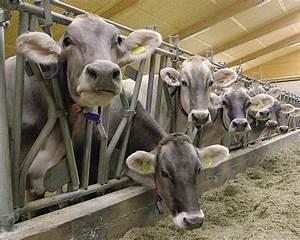
cow